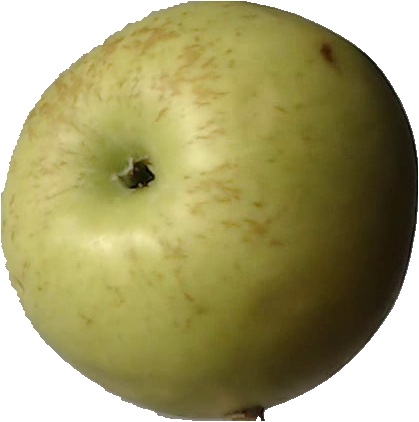
Label: apple_golden_3